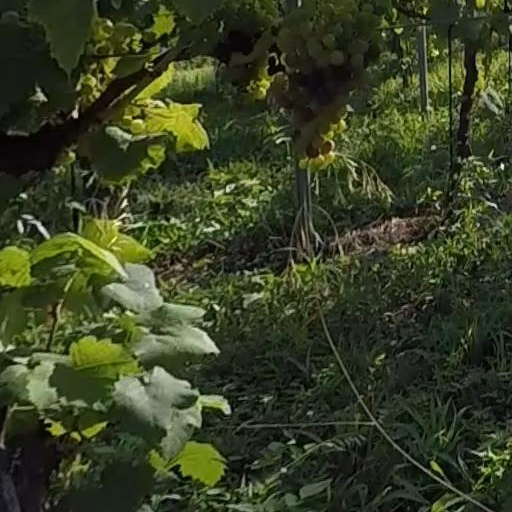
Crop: grape